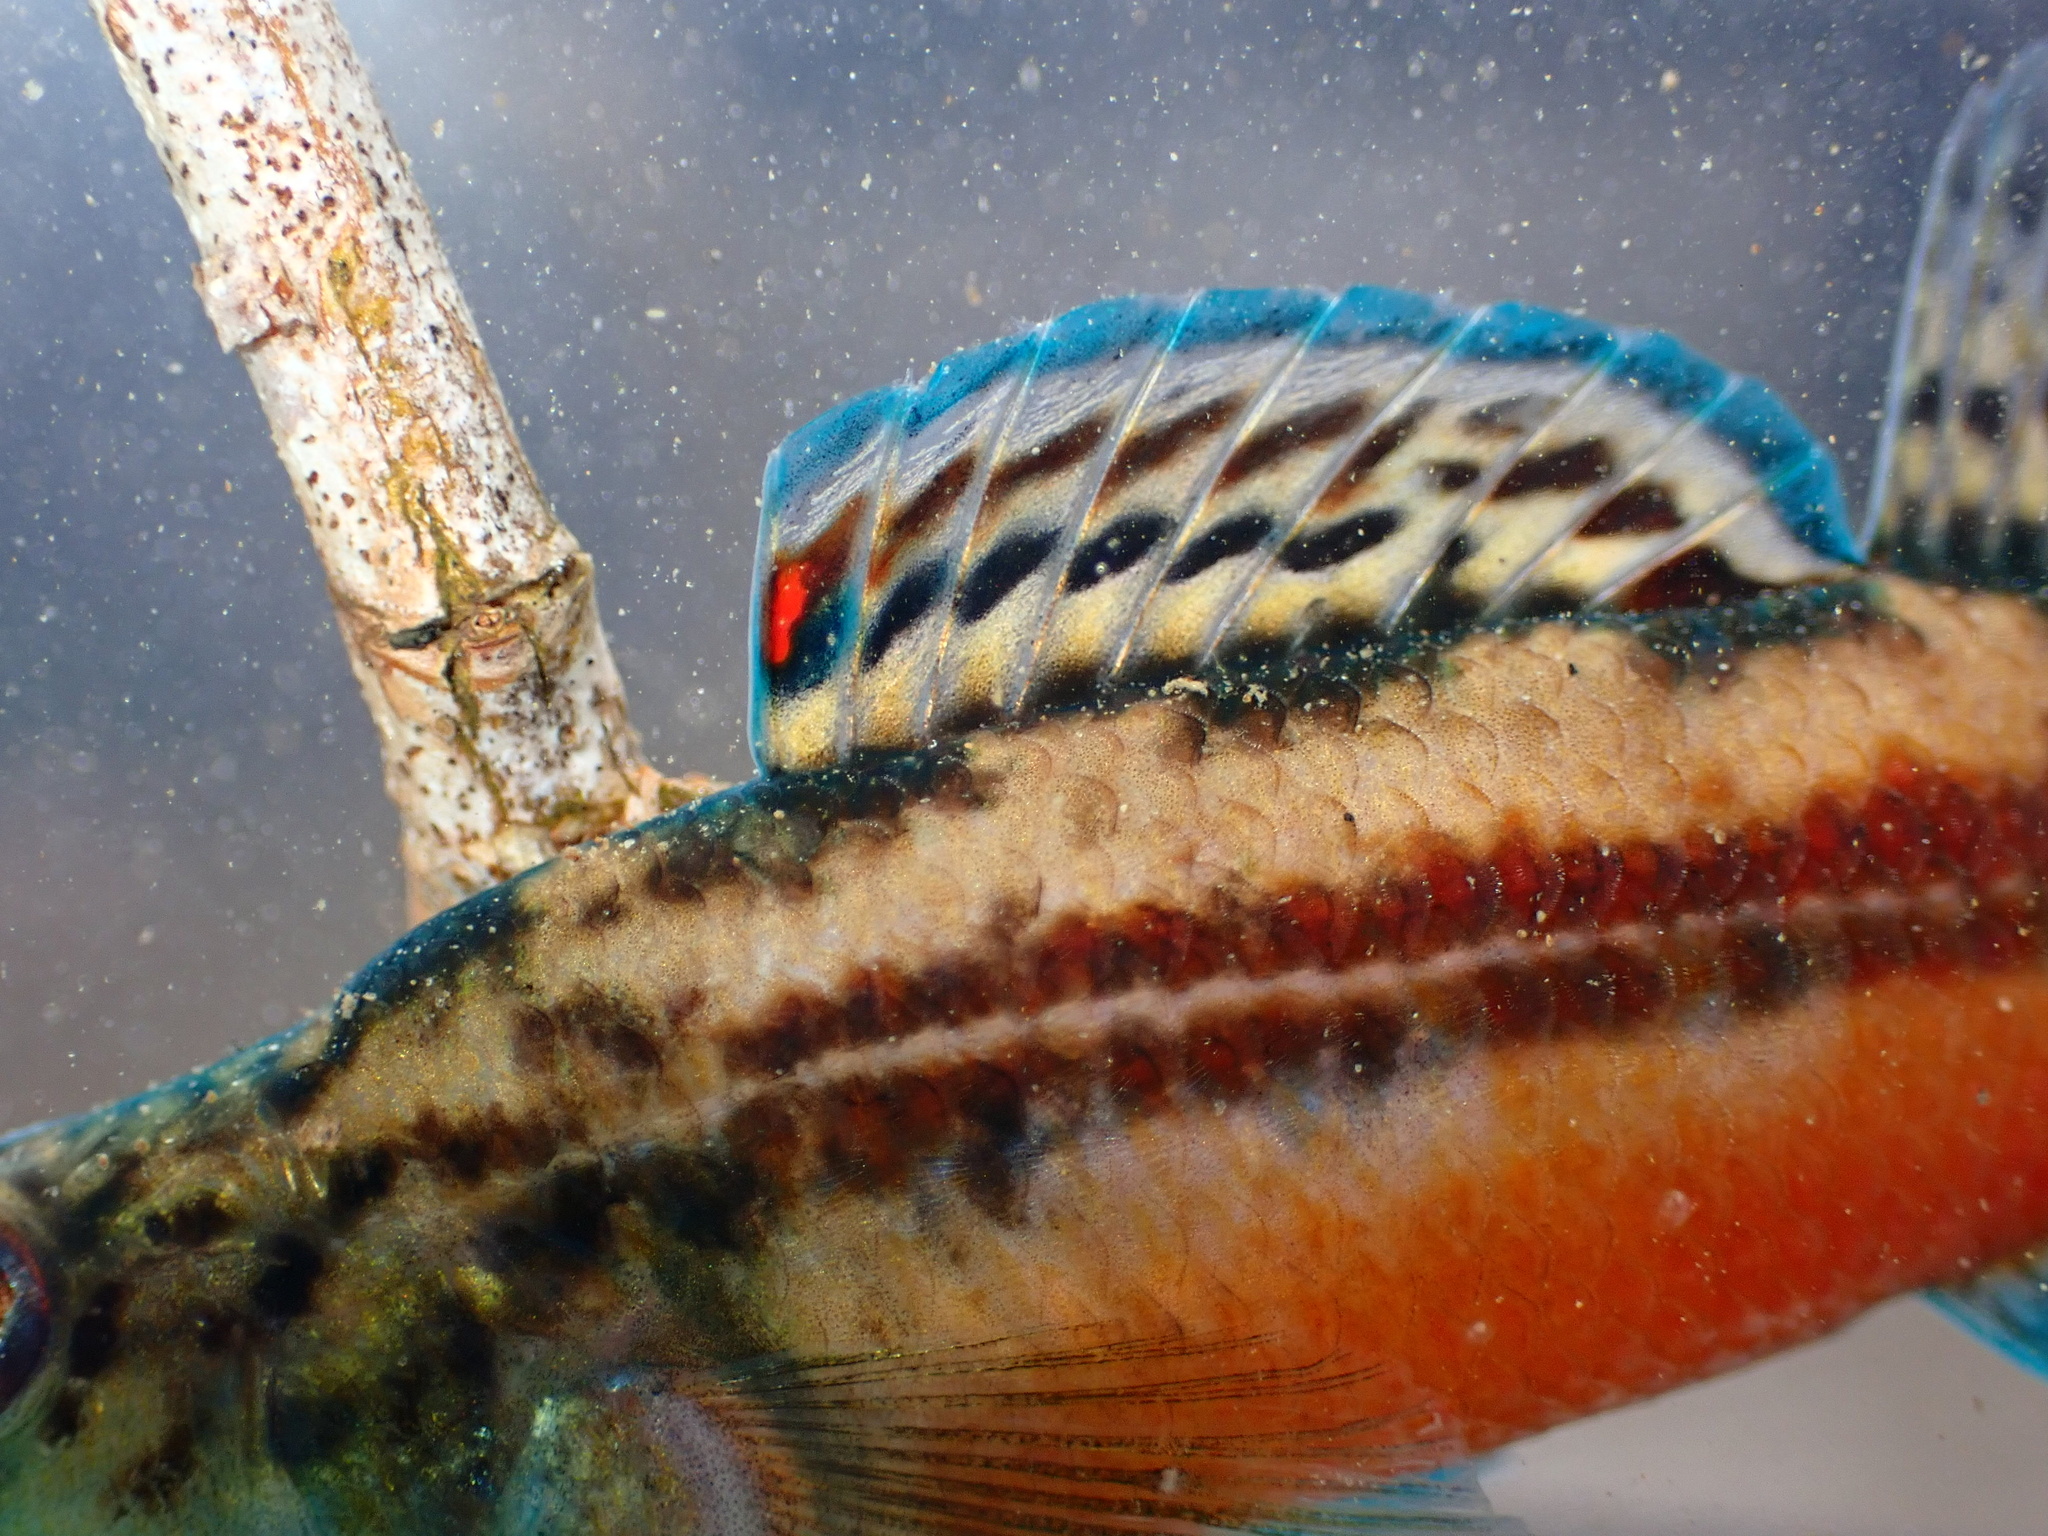
fish (species not among the labelled classes)